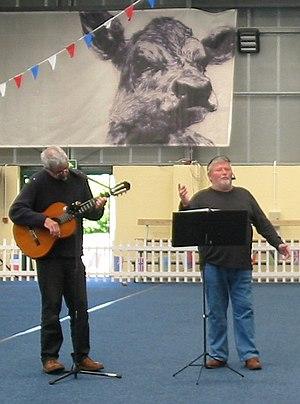
Fête des Rouaisouns, mai 2008 Jersey Nrf: Fête des Rouaisouns, Mai 2008 en Jèrri